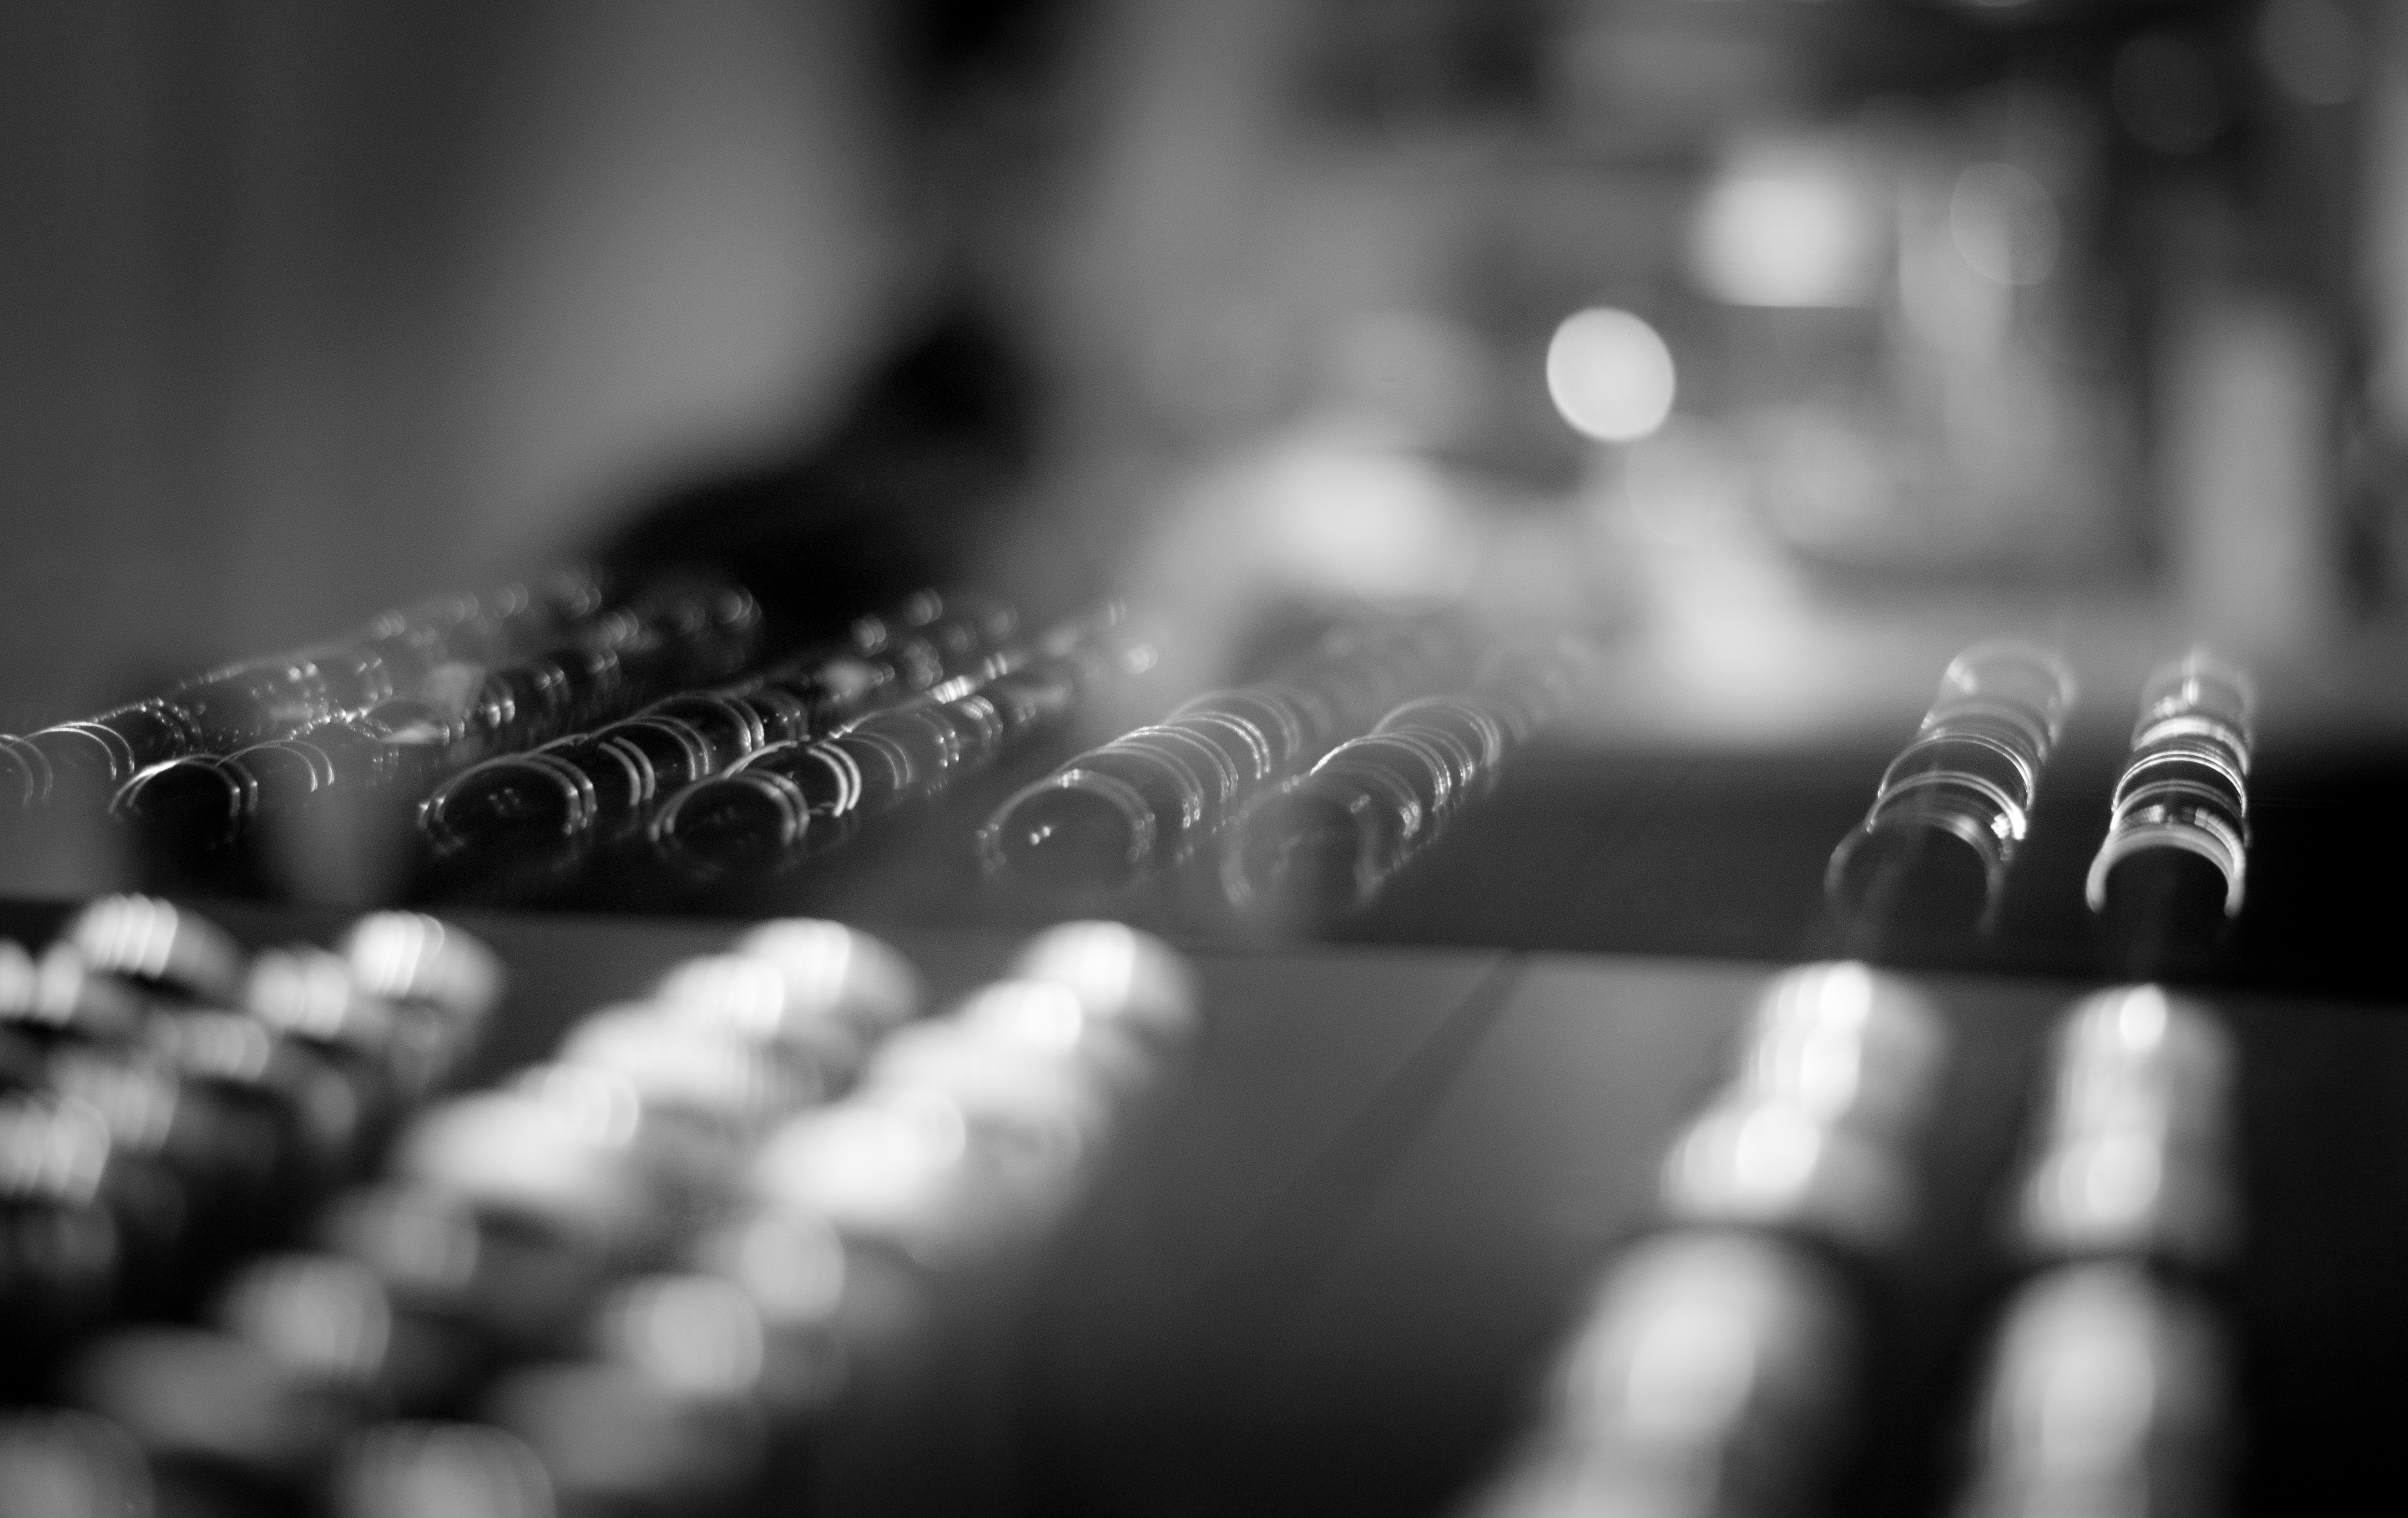
light, bokeh, blur, black and white, white, street, photography, ring, window, line, reflection, darkness, craft, shopping, black, monochrome, marriage, close up, font, art, photograph, fine, handcraft, sonystreetphotographer, lord, marry, macro photography, ringmaker, monochrome photography, film noir